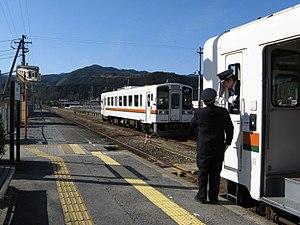
La ligne Meishō est une ligne ferroviaire de la préfecture de Mie au Japon. Elle relie la gare de Matsusaka à celle d'Ise-Okitsu. La ligne est exploitée par la Central Japan Railway Company.